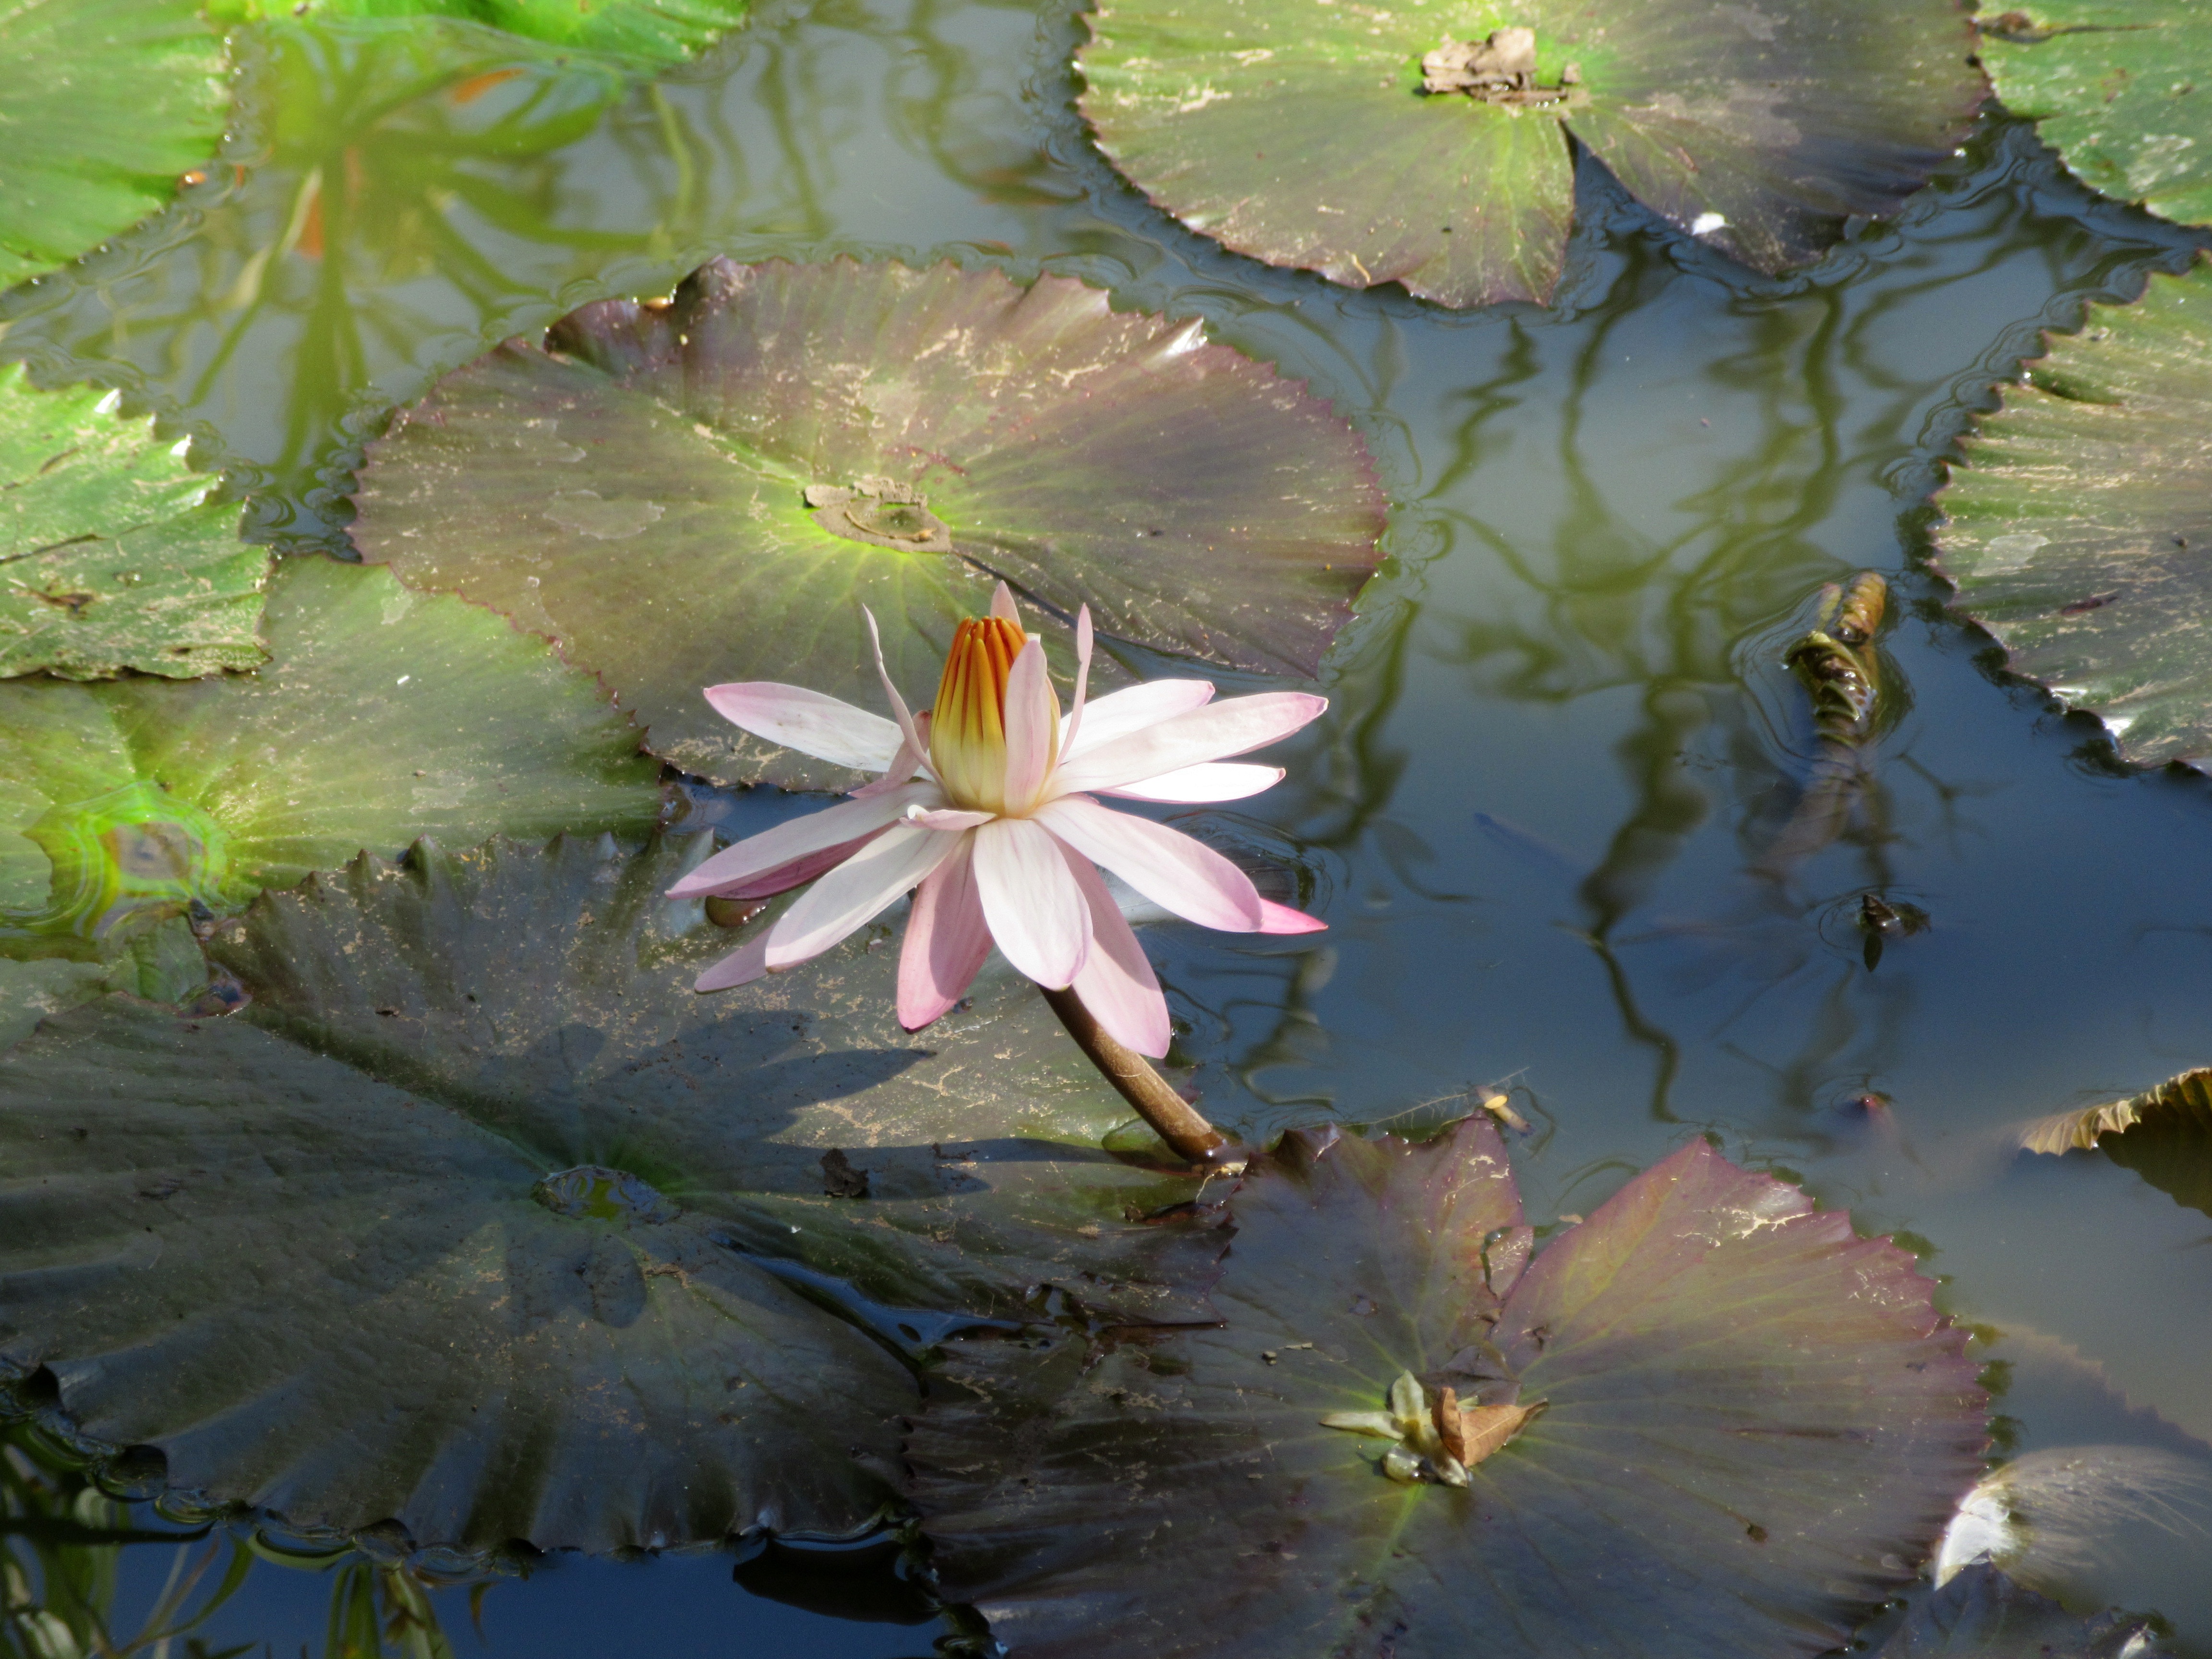
nature, blossom, plant, leaf, flower, petal, pond, reflection, botany, garden, aquatic plant, flora, flowers, lotus flower, rosa, lotus, eastern, flowering plant, land plant